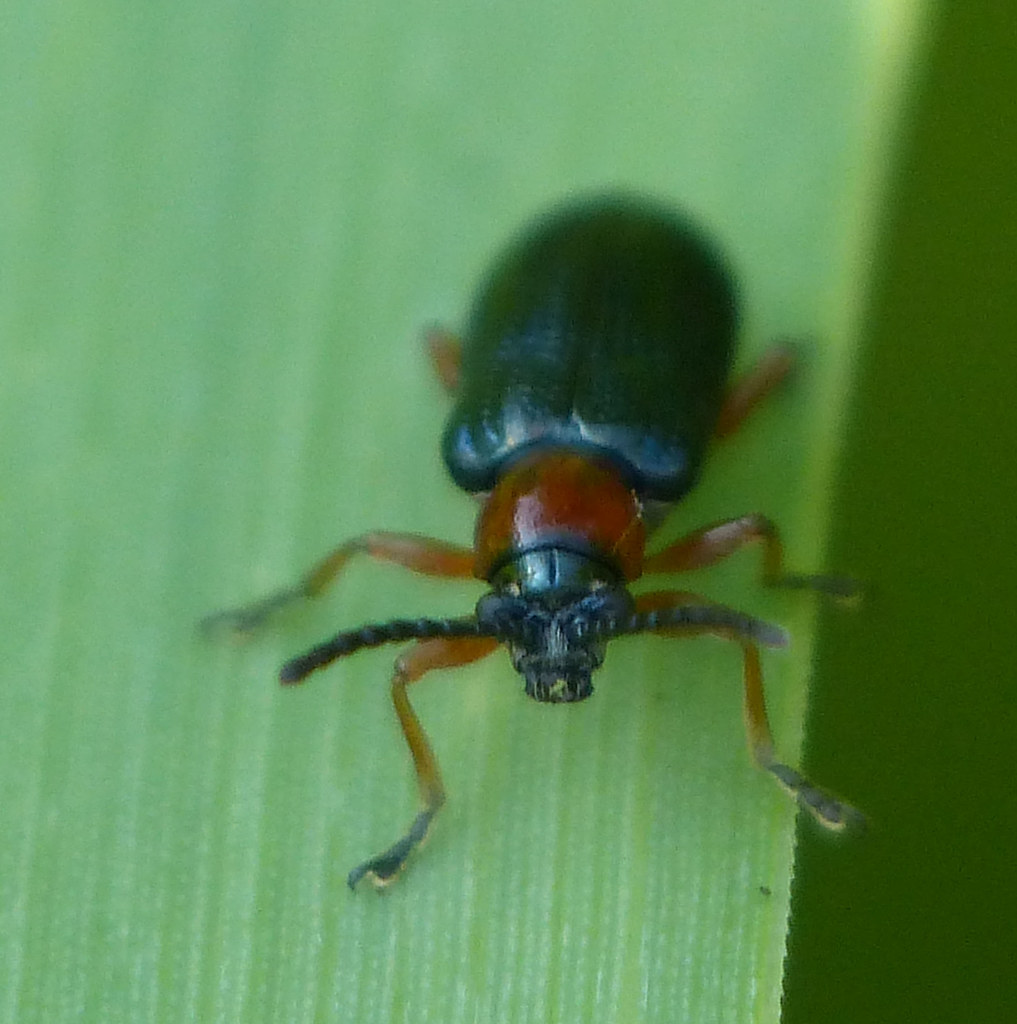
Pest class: cereal_leaf_beetle